Nias people

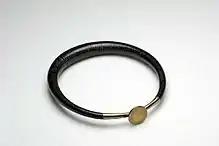
The kalabubu is traditionally only worn by those who already performed the headhunting activities.

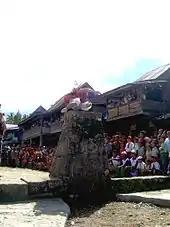
Nias men taking part in "Fahombo"

Deterioration in Niassan culture began to occur since the end of the 19th-century. Missionary works had contributed to the decline of original Nias culture. Evangelization in Nias such as those performed by the German Protestant Rhenish Missionary Society had been responsible to the destruction of Niassan wooden statues as well the suppression of the unique culture of Nias society e.g. ancestor worship, magical practices, the Owasa festivals (noblemen rank-elevation festivals) headhunting and slave trading. However since 1955, conservation of the traditional culture of the Ono Niha has improved tremendously by the Roman Catholic Church through cultural integration into liturgy, architecture and art."